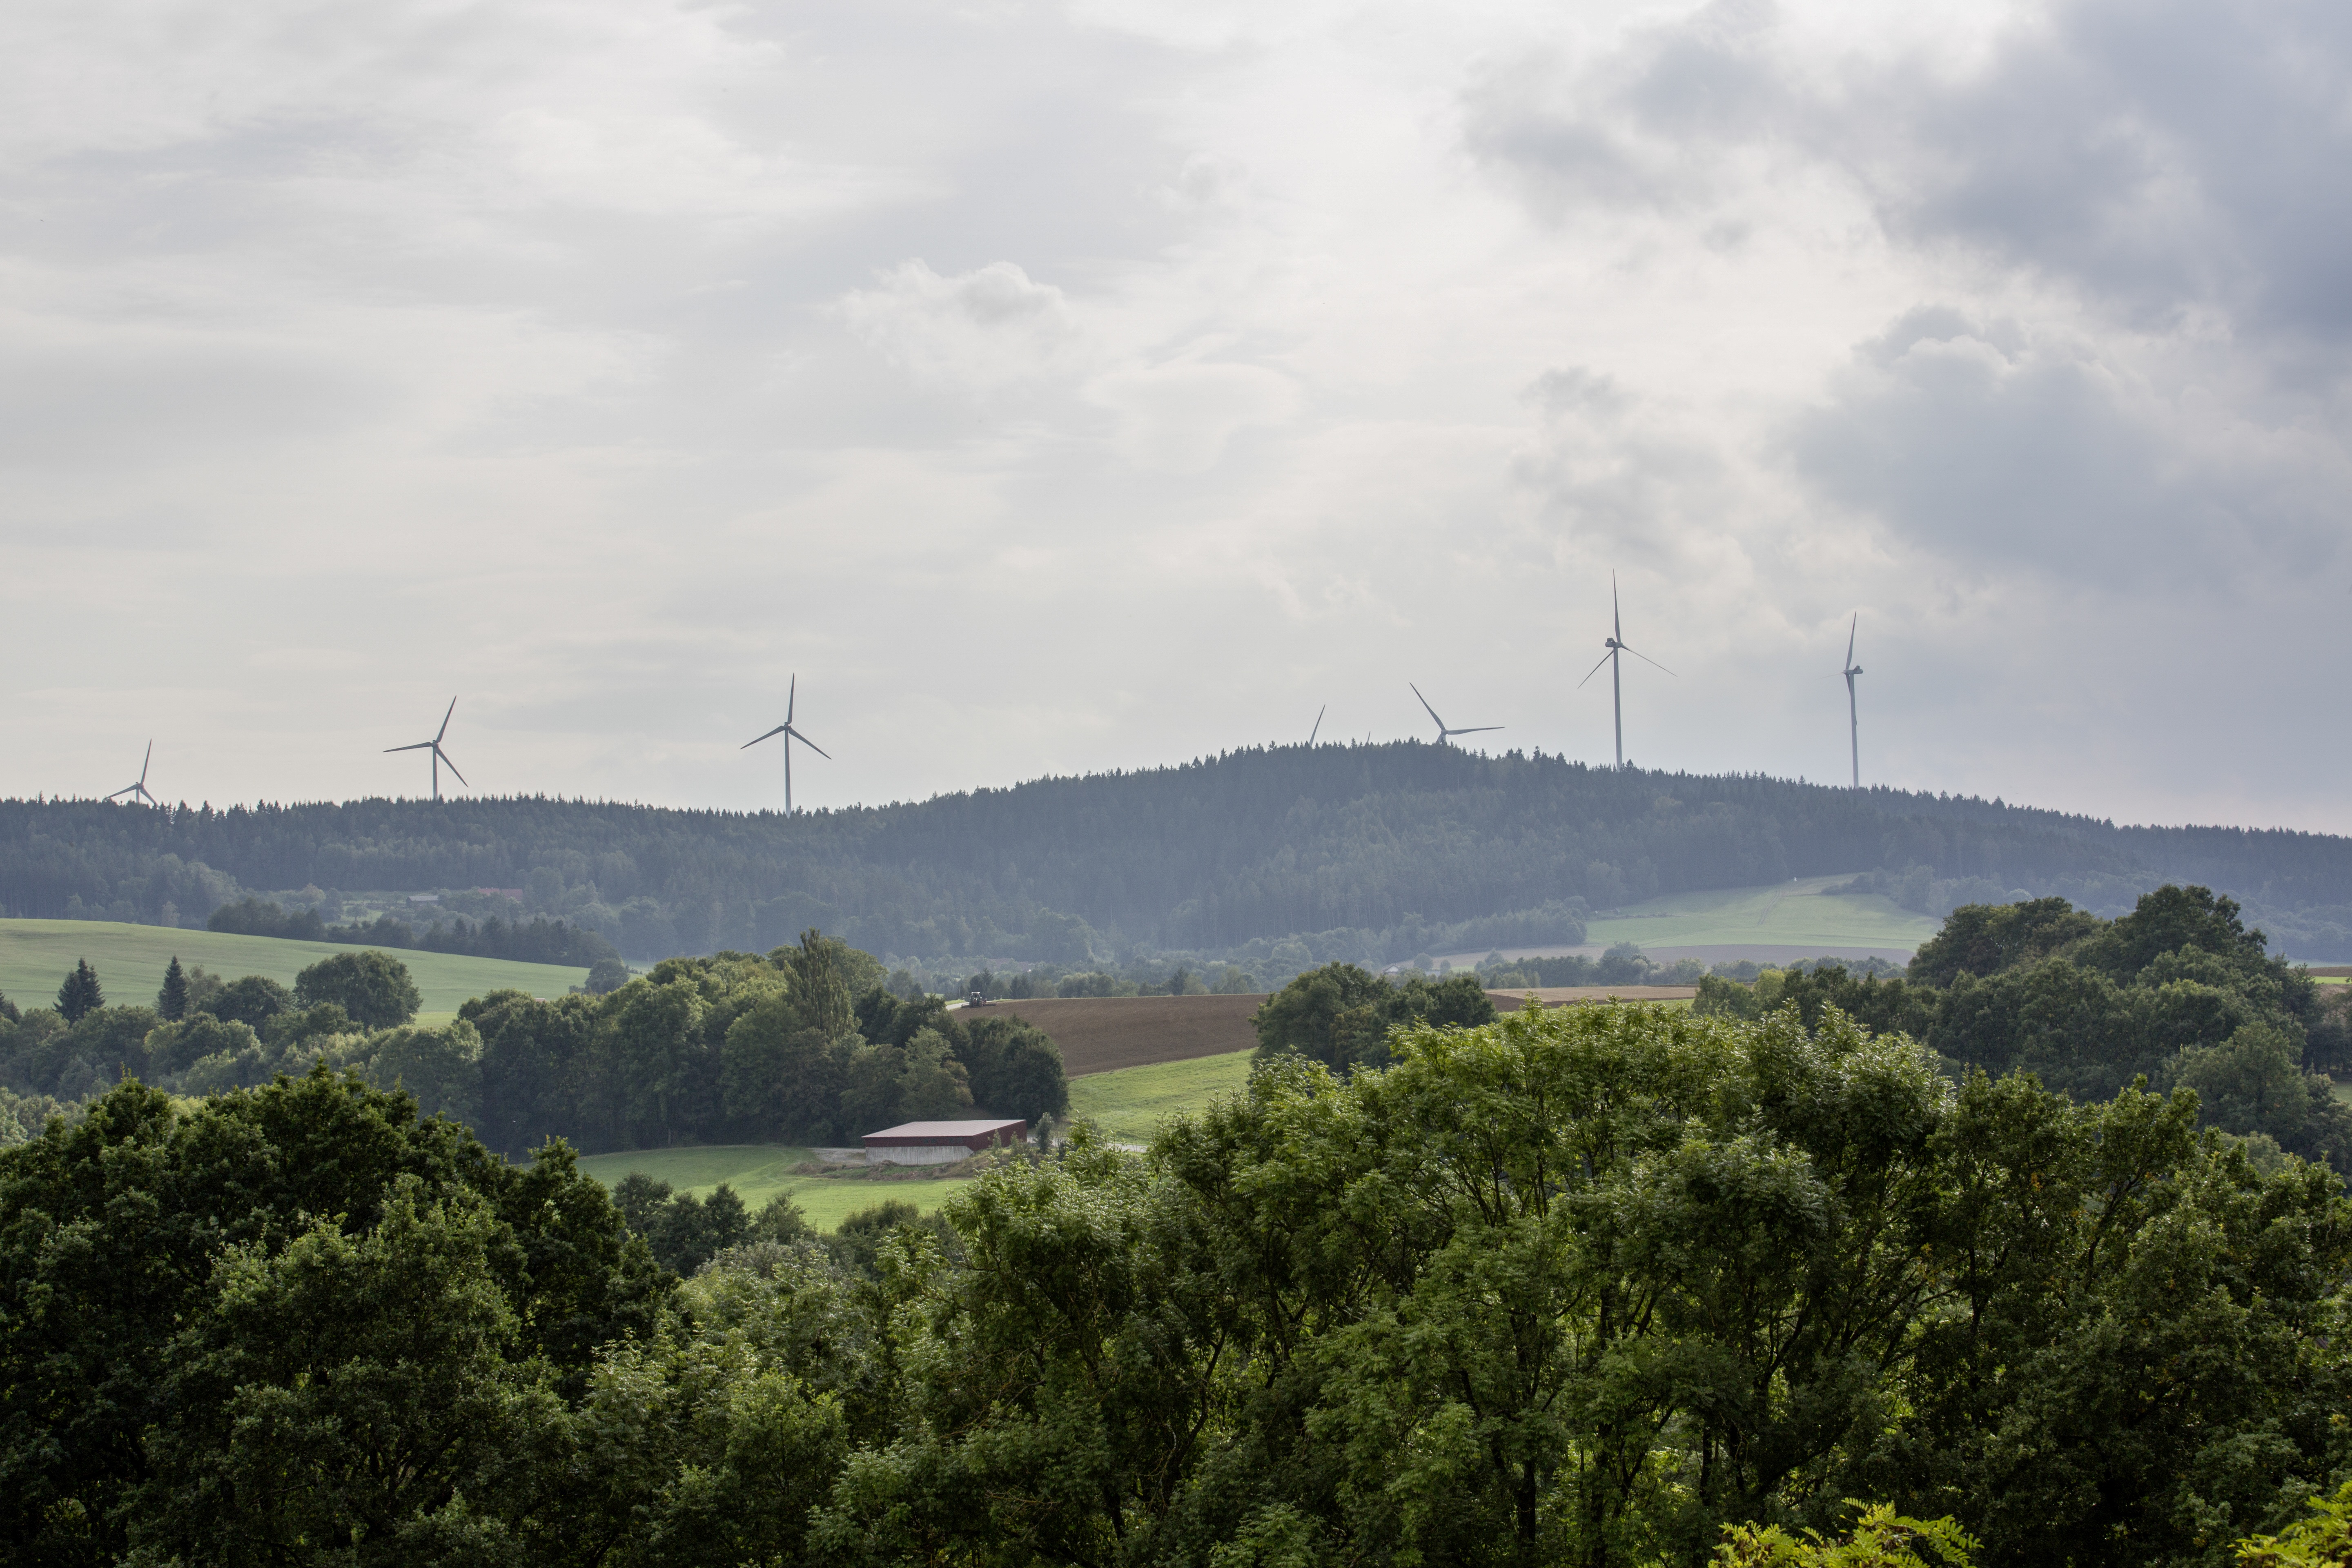
sea, mountain, cloud, sky, field, meadow, hill, wind, river, environment, reservoir, pinwheel, wind energy, energy, wind power, alternative, current, renewable energy, rural area, environmental technology, windr der, wind power plant, winkraft, verspargelung